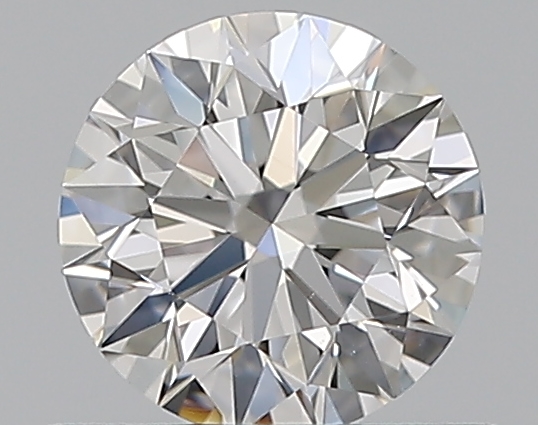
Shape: round
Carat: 0.5
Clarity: VS1
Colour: D
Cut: EX
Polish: EX
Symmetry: EX
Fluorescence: N
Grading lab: GIA
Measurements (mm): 5.09 x 5.12 x 3.18